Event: Nepal Earthquake
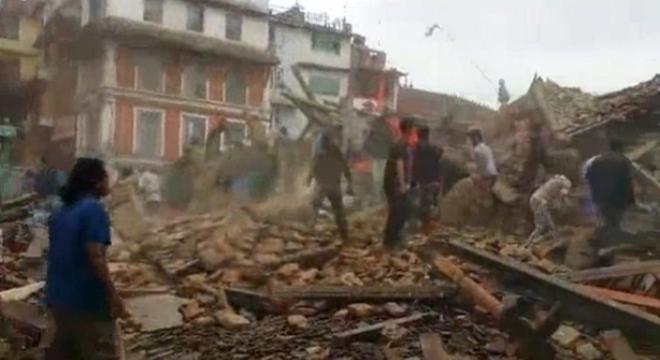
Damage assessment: damage